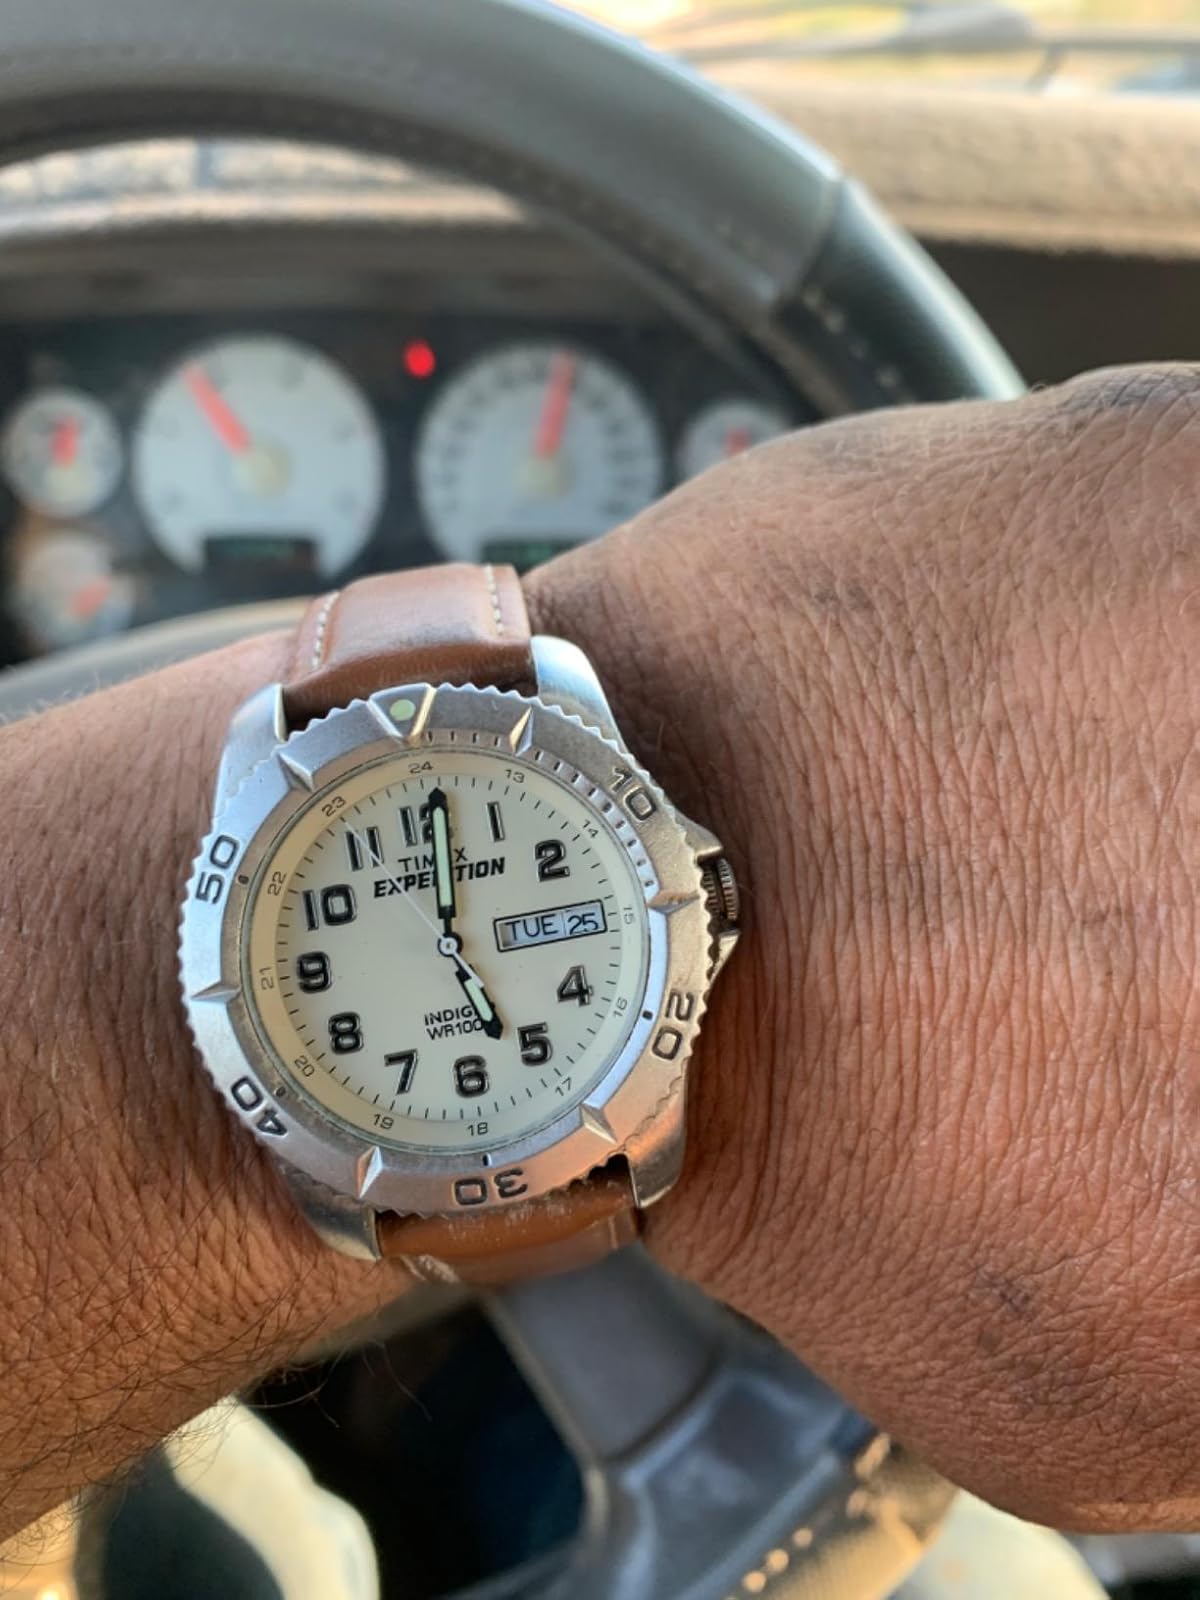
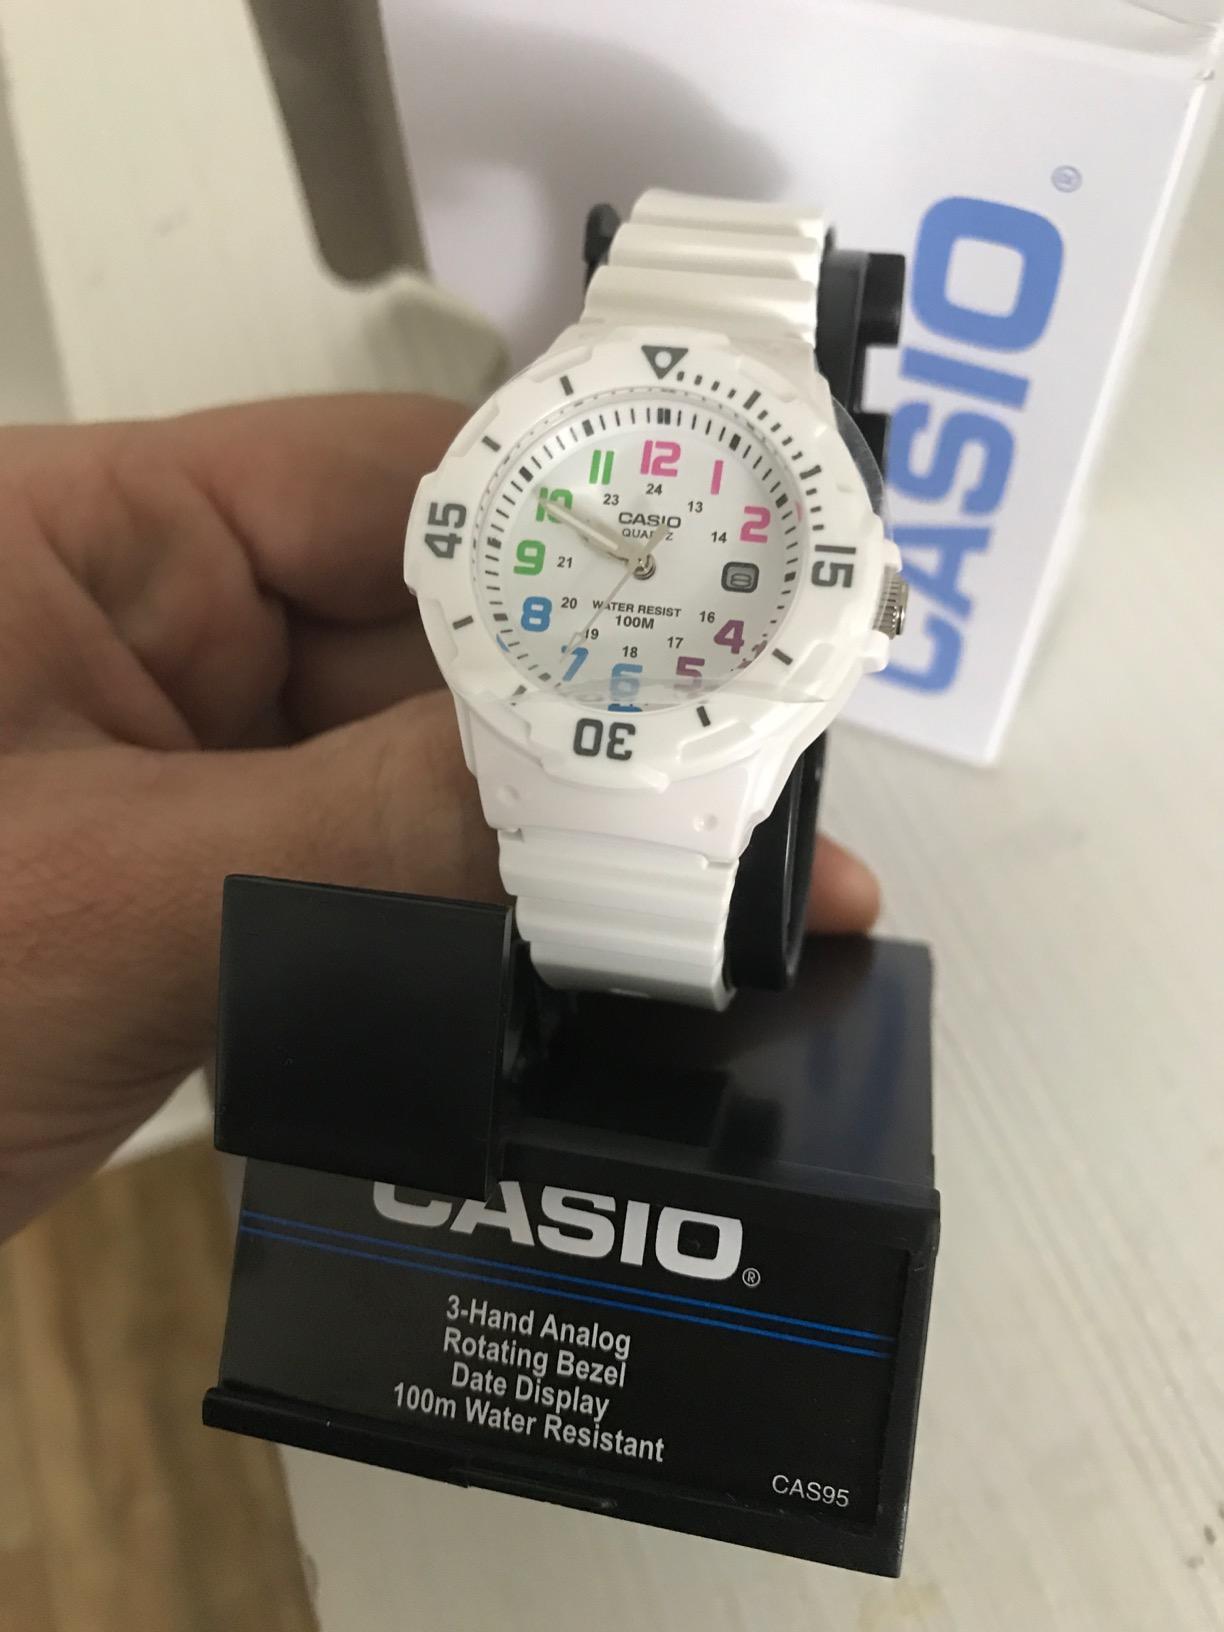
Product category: accessories_watch
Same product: no